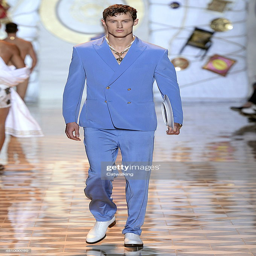
a model walks the runway at the fashion show during fashion week .